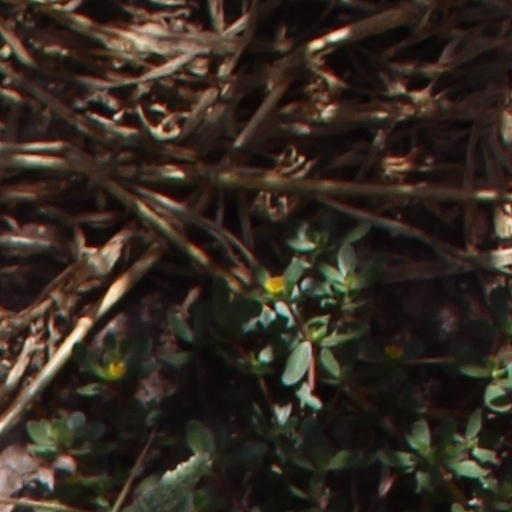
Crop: wheat